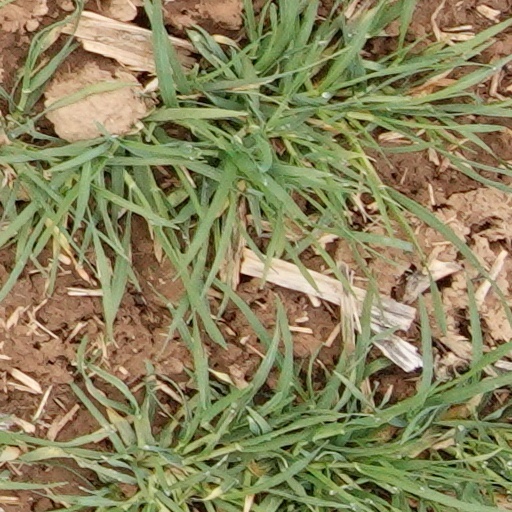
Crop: wheat